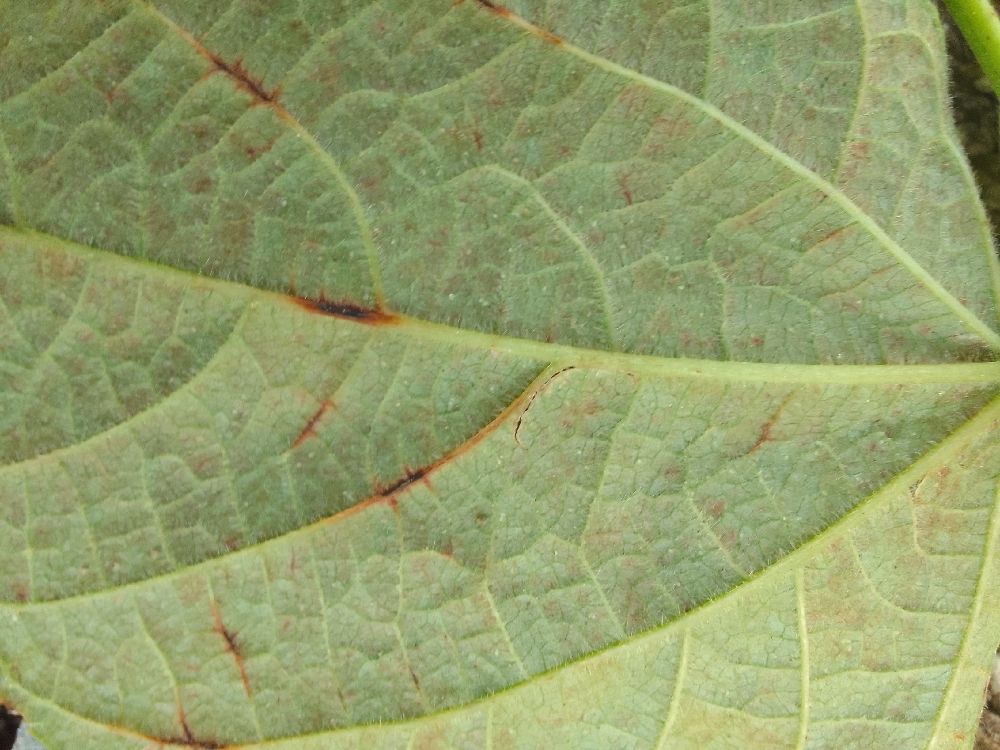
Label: anthracnose